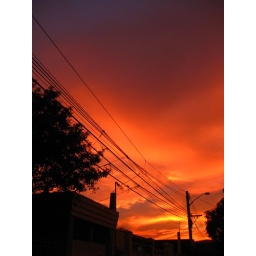
this is one afternoon where everything you see is red. the beauty of the red sky is interrupted by the electrical wires.